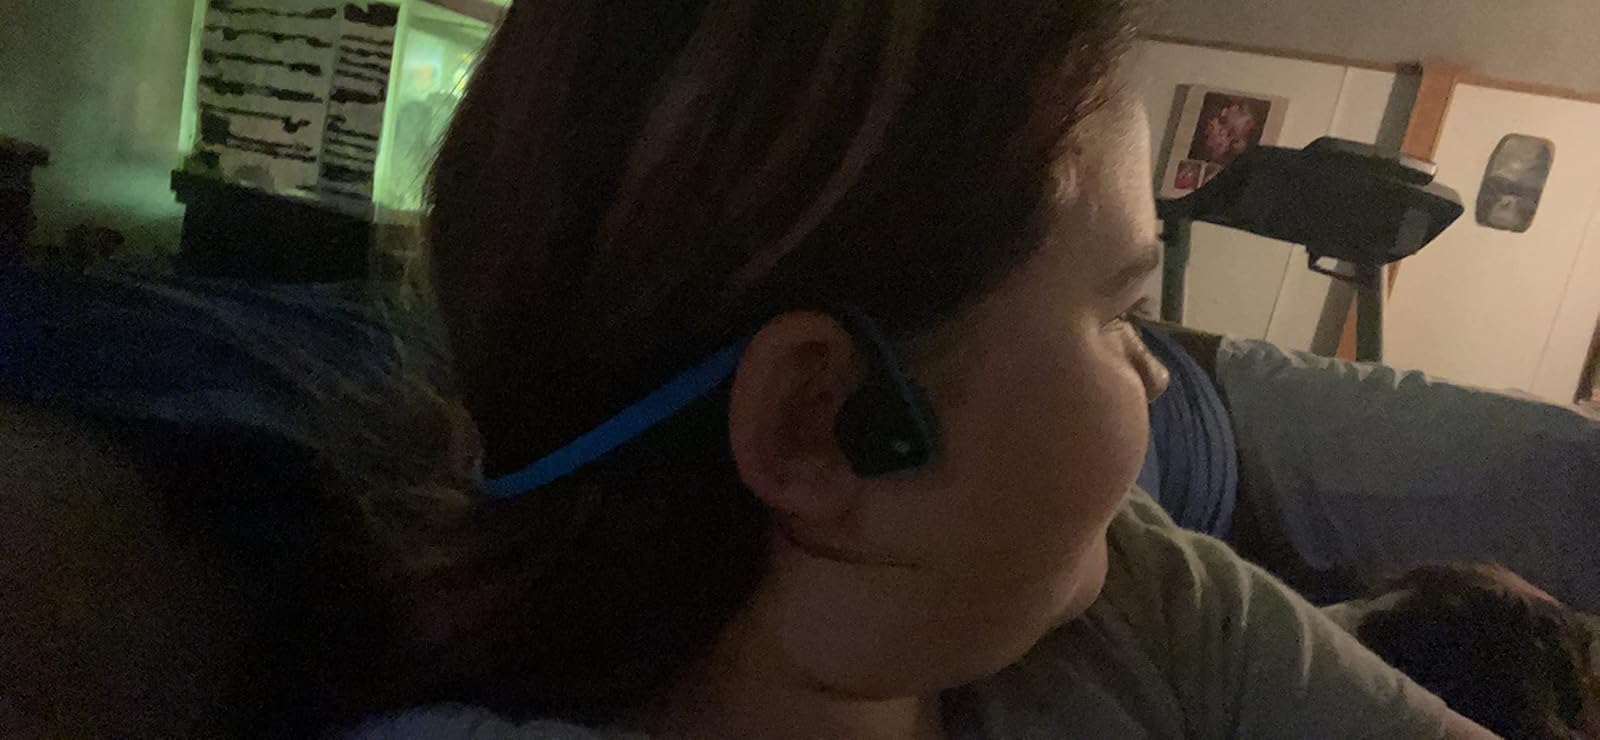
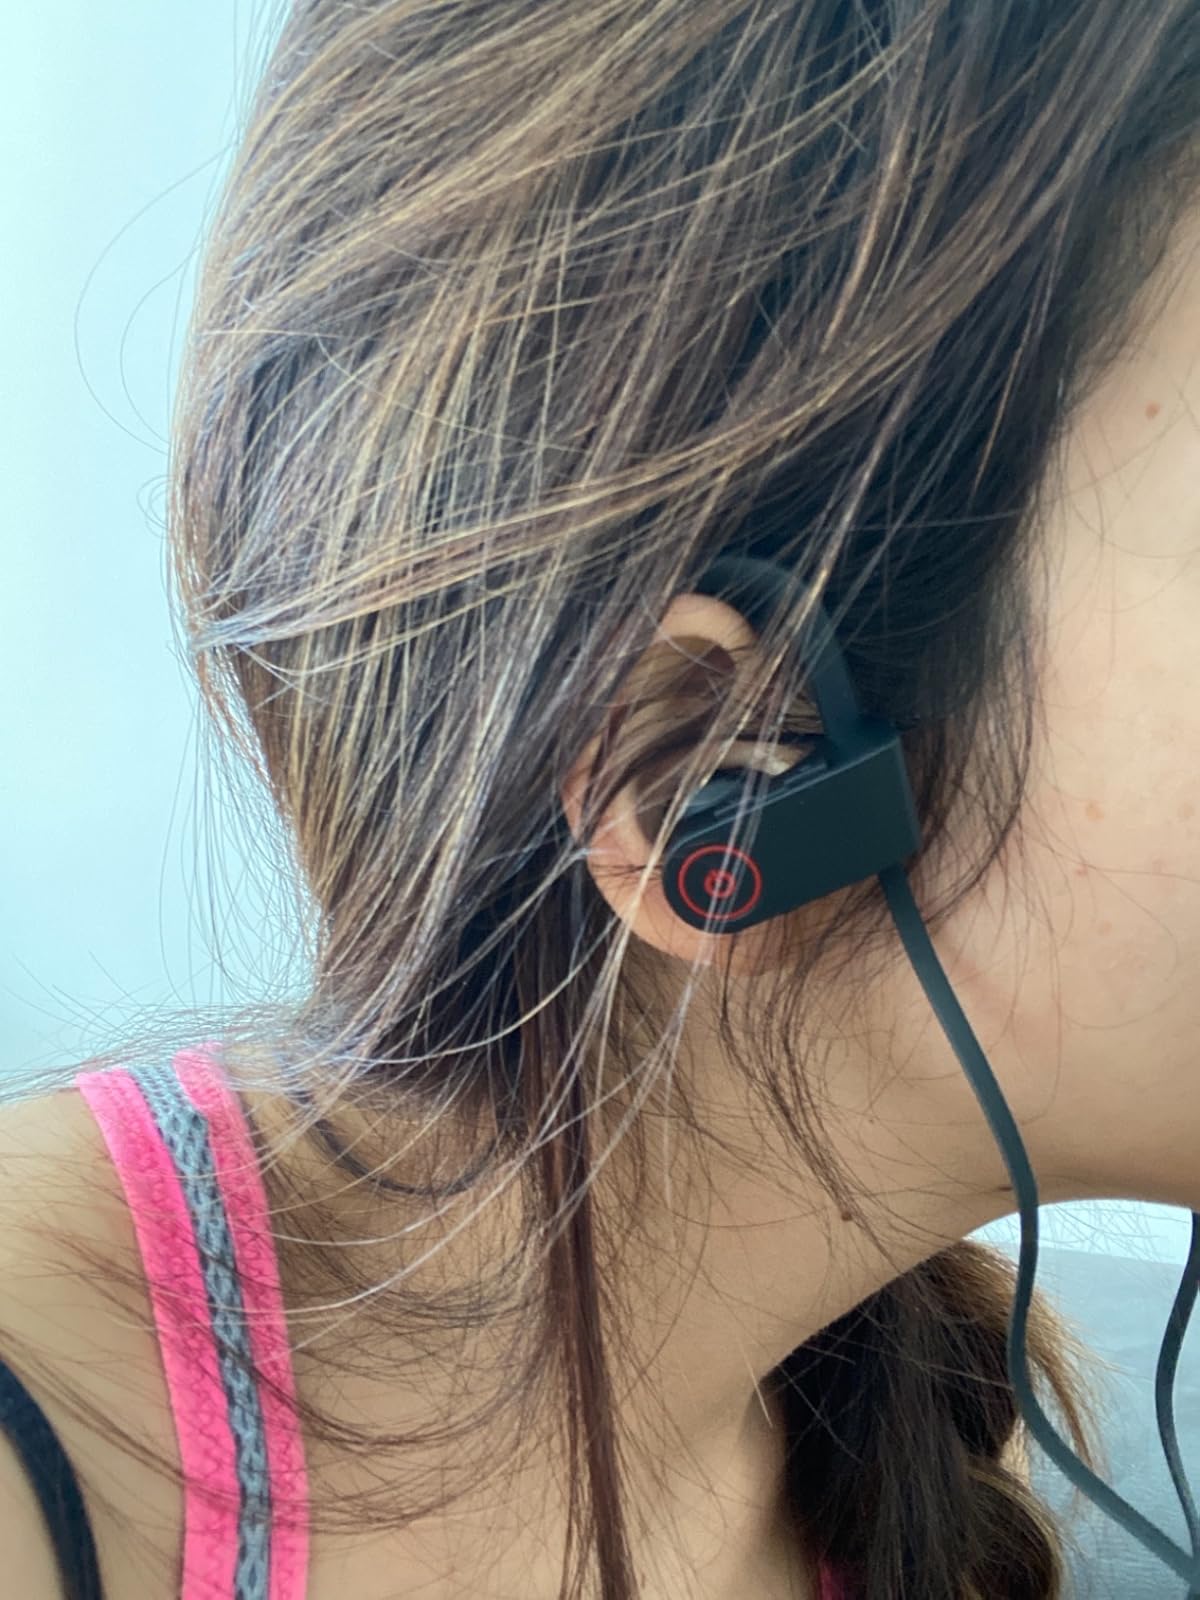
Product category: headphones
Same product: no